Boothia Peninsula

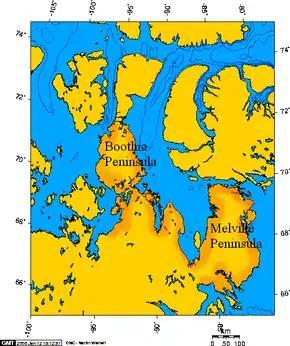
Boothia Peninsula and Melville Peninsula, Nunavut, Canada.

Boothia Peninsula (formerly "Boothia Felix", Inuktitut "Kingngailap Nunanga") is a large peninsula in Nunavut's northern Canadian Arctic, south of Somerset Island. The northern part, Murchison Promontory, is the northernmost point of mainland Canada.